Patria (watchmaker)

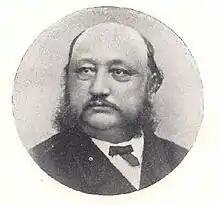
A portrait of Louis Brandt.

In 1848, the watchmaker Louis Brandt, who was just 23 years old at the time, opened a factory for the production of key wound pocket watches in La Chaux-de-Fonds, Switzerland. Following considerable success, he formed the company 'Louis Brandt & Fils' with his eldest son Louis Paul in 1877. Following Louis Brandt's death in 1879, his sons Louis Paul and César took over the family business, inspired by their father's passion for watchmaking. In the same year, they moved the company headquarters to Bienne where it is still located to this day. In 1885, the Brandt Brothers developed their first series-produced calibre, the "Labrador" which would give them commercial success and the means to register new brands and explore new markets.